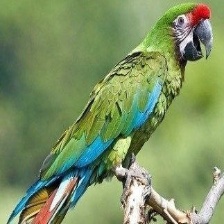
Species: MILITARY MACAW
Scientific name: ARA MILITARIS
ImageNet parent category: macaw